Ark Hills

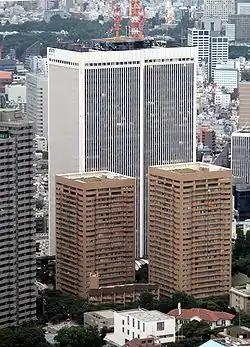
Ark Hills (brown) as seen from the Tokyo Tower

The name "Ark" is derived from the location of the complex, at the intersection of the Akasaka, Roppongi and Kasumigaseki districts. Another explanation is that the name stands for Akasaka and Roppongi knot. The complex lays on a slight slope, rather than a hill.